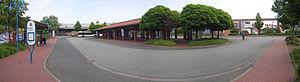
Gare routière à Bünde, arrondissement de Herford, Rhénanie-du-Nord-Westphalie, Allemagne. العربية